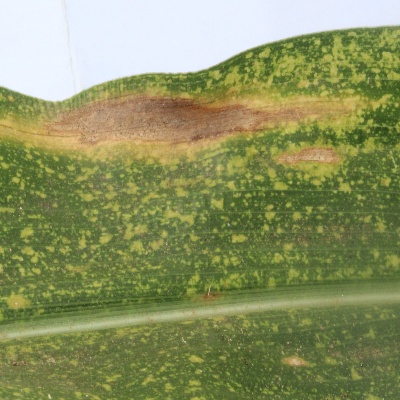
Crop: Maize
Condition: leaf blight